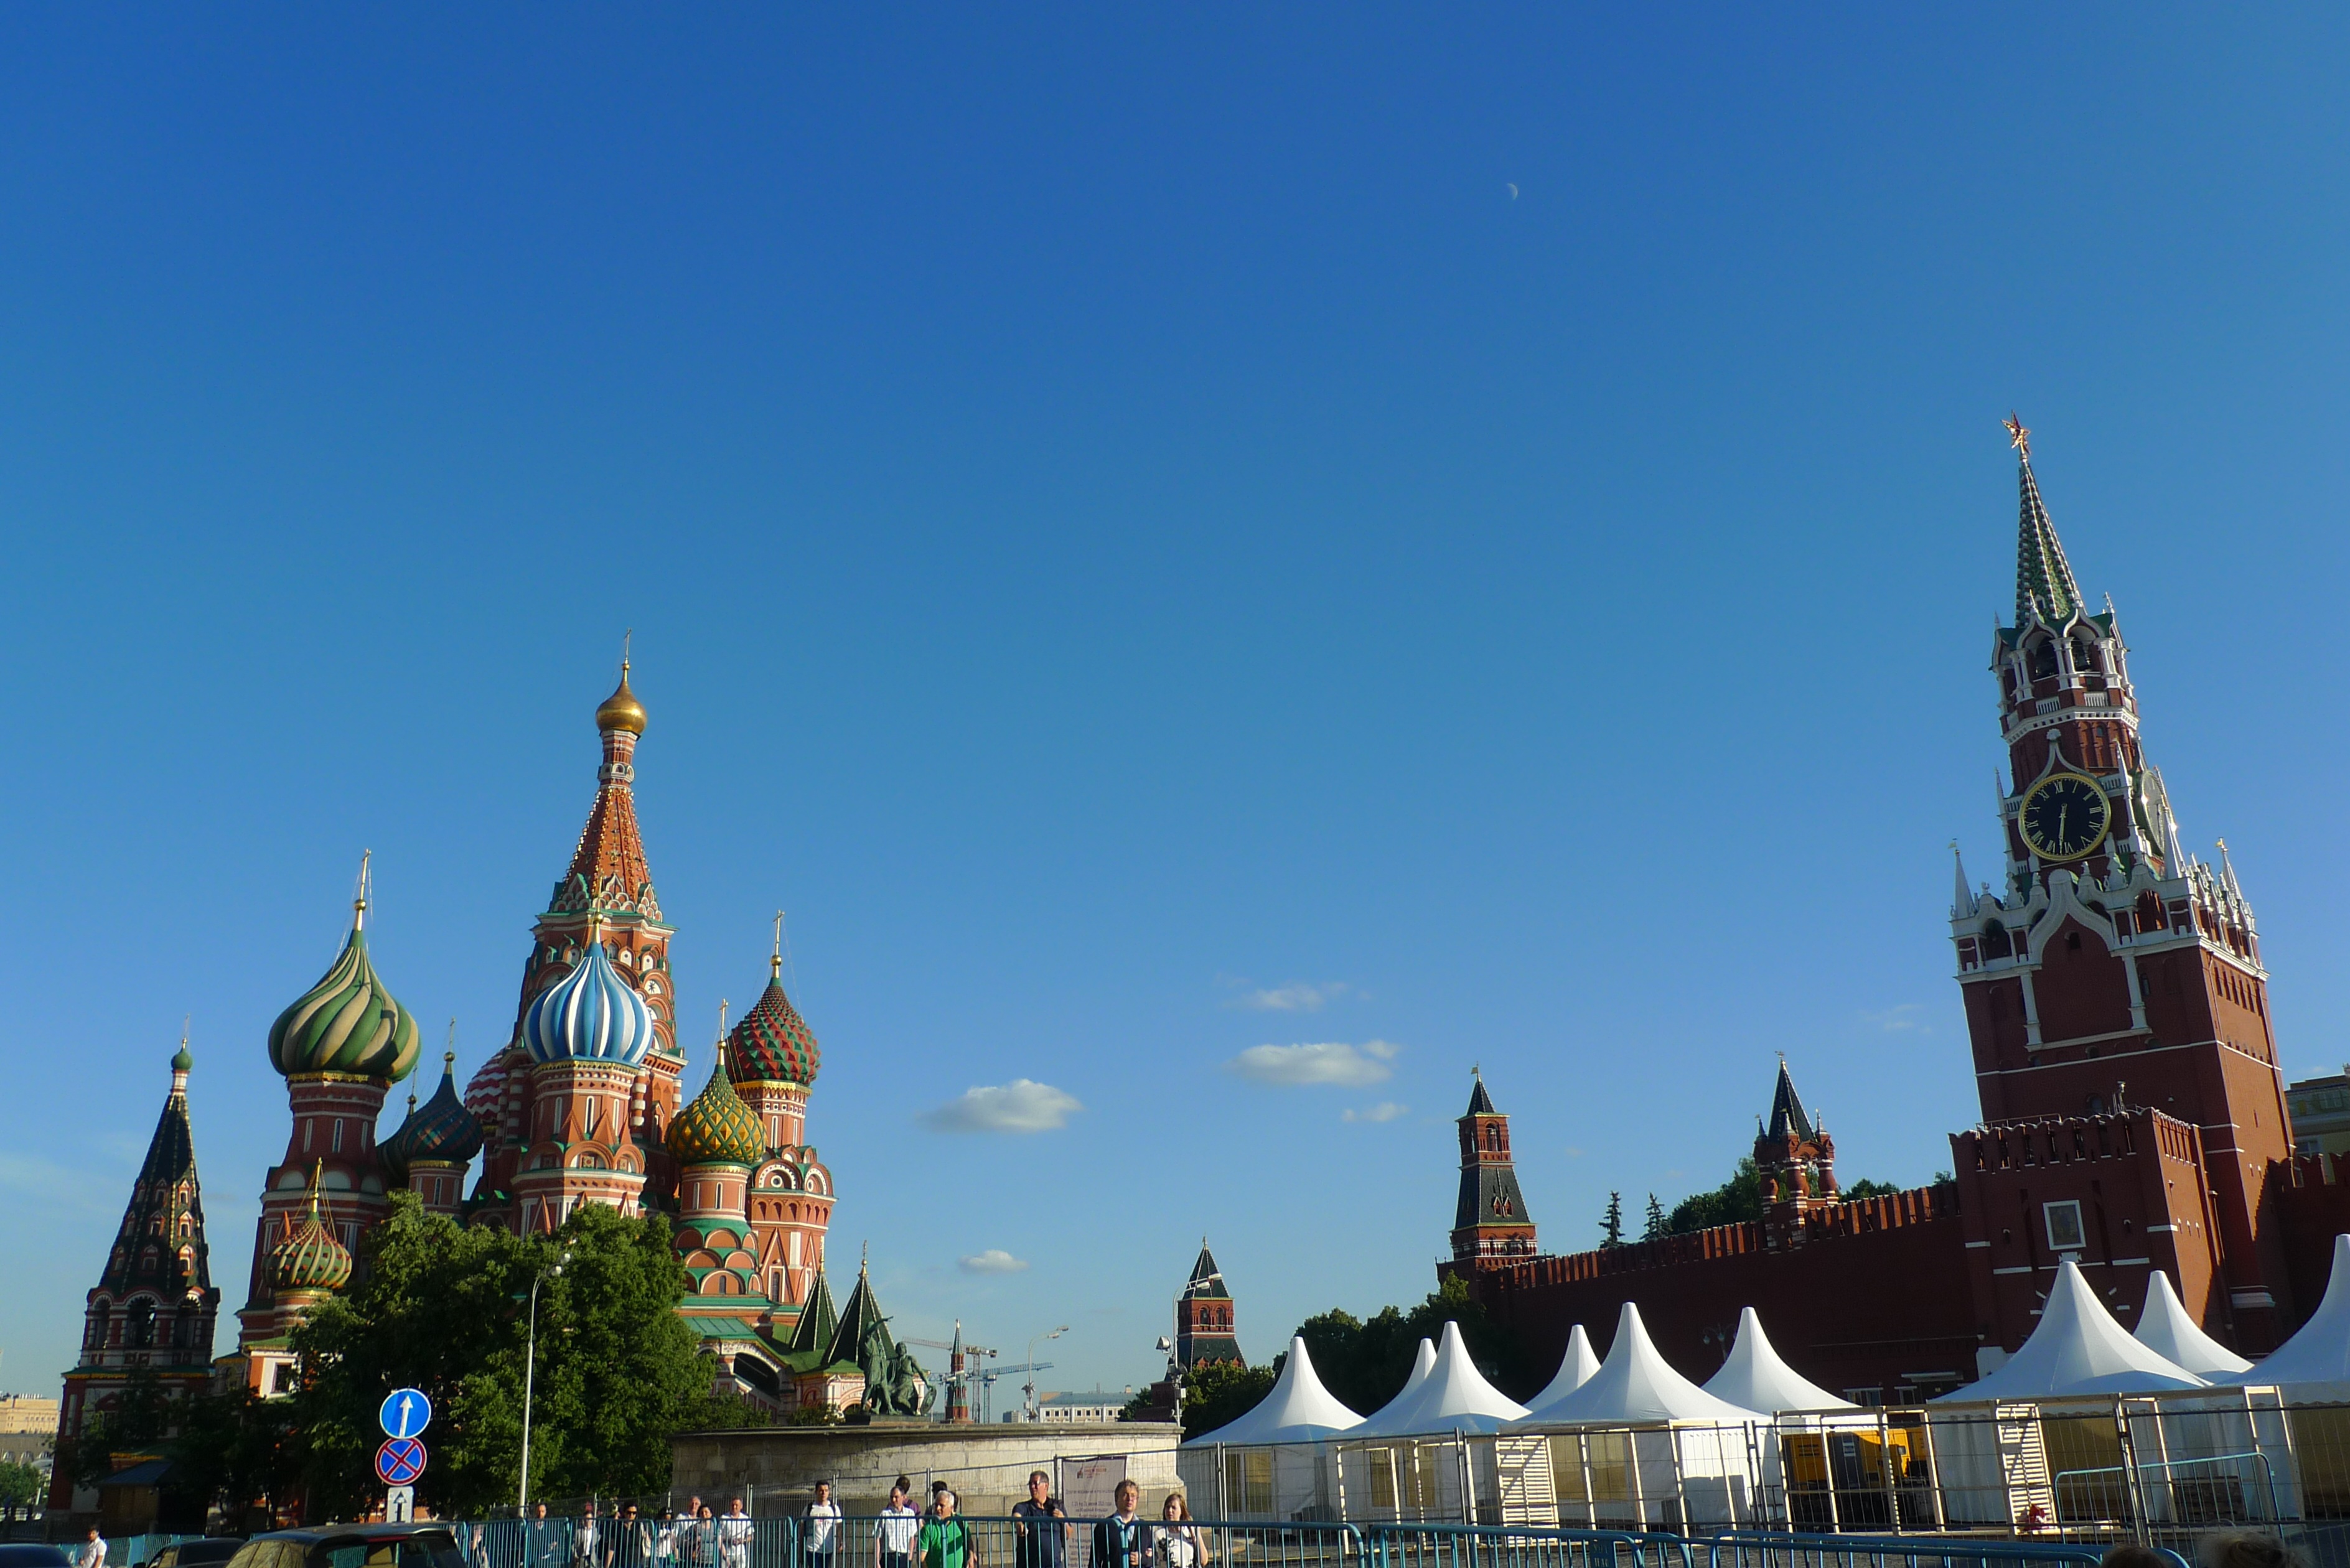
city, cityscape, construction, amusement park, plaza, park, landmark, cathedral, tourism, place of worship, temple, resort, spire, russia, kremlin, tours, shengwaxiya cathedral, walt disney world